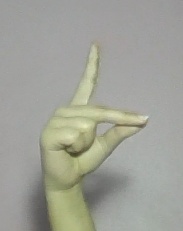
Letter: ta